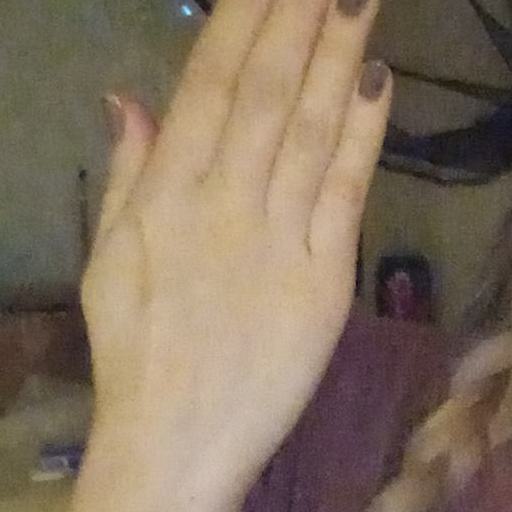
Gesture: stop_inverted